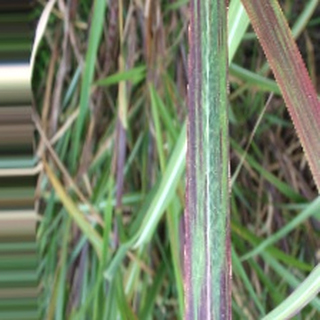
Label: sugarcane_bacterial_blight